Stuart Weinblatt

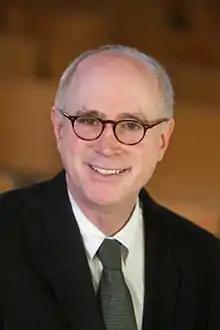

Stuart Weinblatt is a conservative rabbi who was ordained in 1979 at the Hebrew Union College. He is Chairman of the Zionist Rabbinic Coalition, which he founded in 2020 and Rabbi Emeritus of Congregation B'nai Tzedek, a conservative synagogue he established in 1988, which now has about 600 families. Rabbi Weinblatt has held a number of leadership posts in local and national organizations, including as President of the Rabbinic Cabinet of the Jewish Federations of North America, and as the first chairman of the Jewish National Fund's affinity group "Rabbis for Israel."